Bobby Sherwood

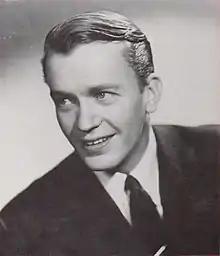
Bobby Sherwood

Robert J. Sherwood Jr. (May 30, 1914 – January 23, 1981) was an American guitarist, trumpeter, bandleader, actor and radio host.